Church of San Bernardino da Siena (Amantea)

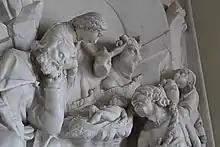
Detail of the altarpiece with the Nativity of Our Lord attributed to Pietro Bernini or Rinaldo Buonanno (16th century)

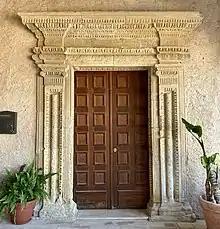
The portal of the Oratory of Nobles (August 2020)

The Oratory of the Nobles is located in the northwest corner of the convent: it consists of a single nave, and is covered by a flat ceiling with wooden beams. Lighting comes to it from two large windows located on the right wall. The small place of worship was built in 1592, judging from the poorly legible inscription on the sumptuous entrance portal described above, as a meeting place for the archconfraternity of the Immaculate Conception, intended for the nobles of the city. The room of the oratory is divided by a kind of triumphal arch that delimits the presbyterial area from the area intended for the faithful: on this arch in 2003 an image of the Immaculate Conception and the coat of arms of the archconfraternity were painted in two ovoid tablets.